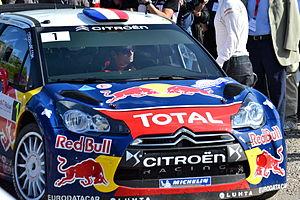
Sébastien Loeb au parc d'assistance de Colmar durant le Rallye de France-Alsace 2012.
Le Rallye d'Alsace 2012 est le 11ᵉ rallye du Championnat du monde des rallyes 2012.
La saison 2012 marque la dernière participation de Sébastien Loeb à l'intégralité du championnat WRC avant une retraite progressive du monde des rallyes suivie d'une reconversion sur circuit. Il y remporte un neuvième titre mondial consécutif au terme d'une année dominatrice, n'étant plus contraint par les effets du balayage en vertu du changement de réglementation. Avec l'aide de son nouveau coéquipier Mikko Hirvonen, transfuge de l'équipe adverse Ford et vice-champion du monde en titre, il participe à la conquête d'un huitième sacre Constructeurs pour le compte de Citroën Racing. Il remporte également la médaille d'or lors de l'épreuve de Rallycross des X Games XVIII pour sa première participation et poursuit sa montée en puissance sur circuit dans le cadre du GT Tour, remportant notamment deux victoires en Porsche Carrera Cup France.